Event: Nepal Earthquake
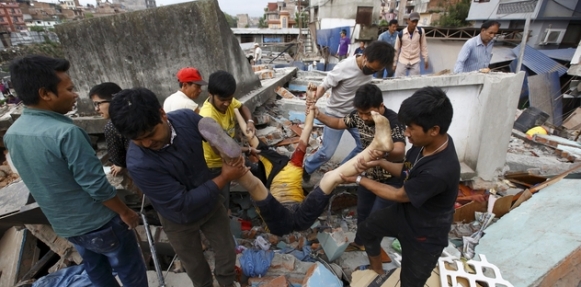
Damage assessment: damage